Betel chewing in China

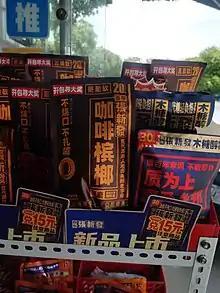
Betel nuts at a store in Suzhou

Betel chewing in China has a long history, particularly in the southern provinces. In modern times, betel nut chewing is popular nationwide. The social debate over betel nut chewing has led the authorities to introduce some restriction policies, though almost all cities in the country still allow the production, sale, and consumption of betel nut.